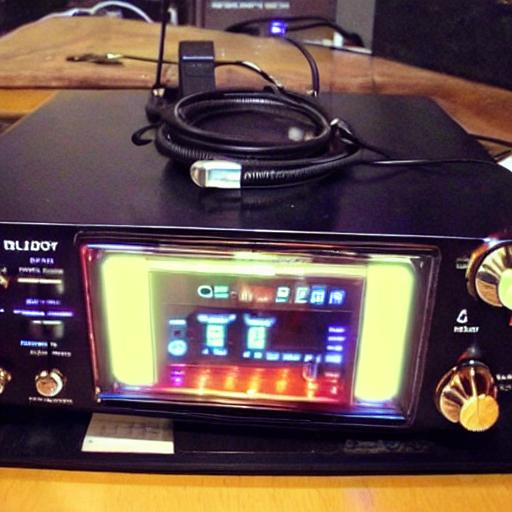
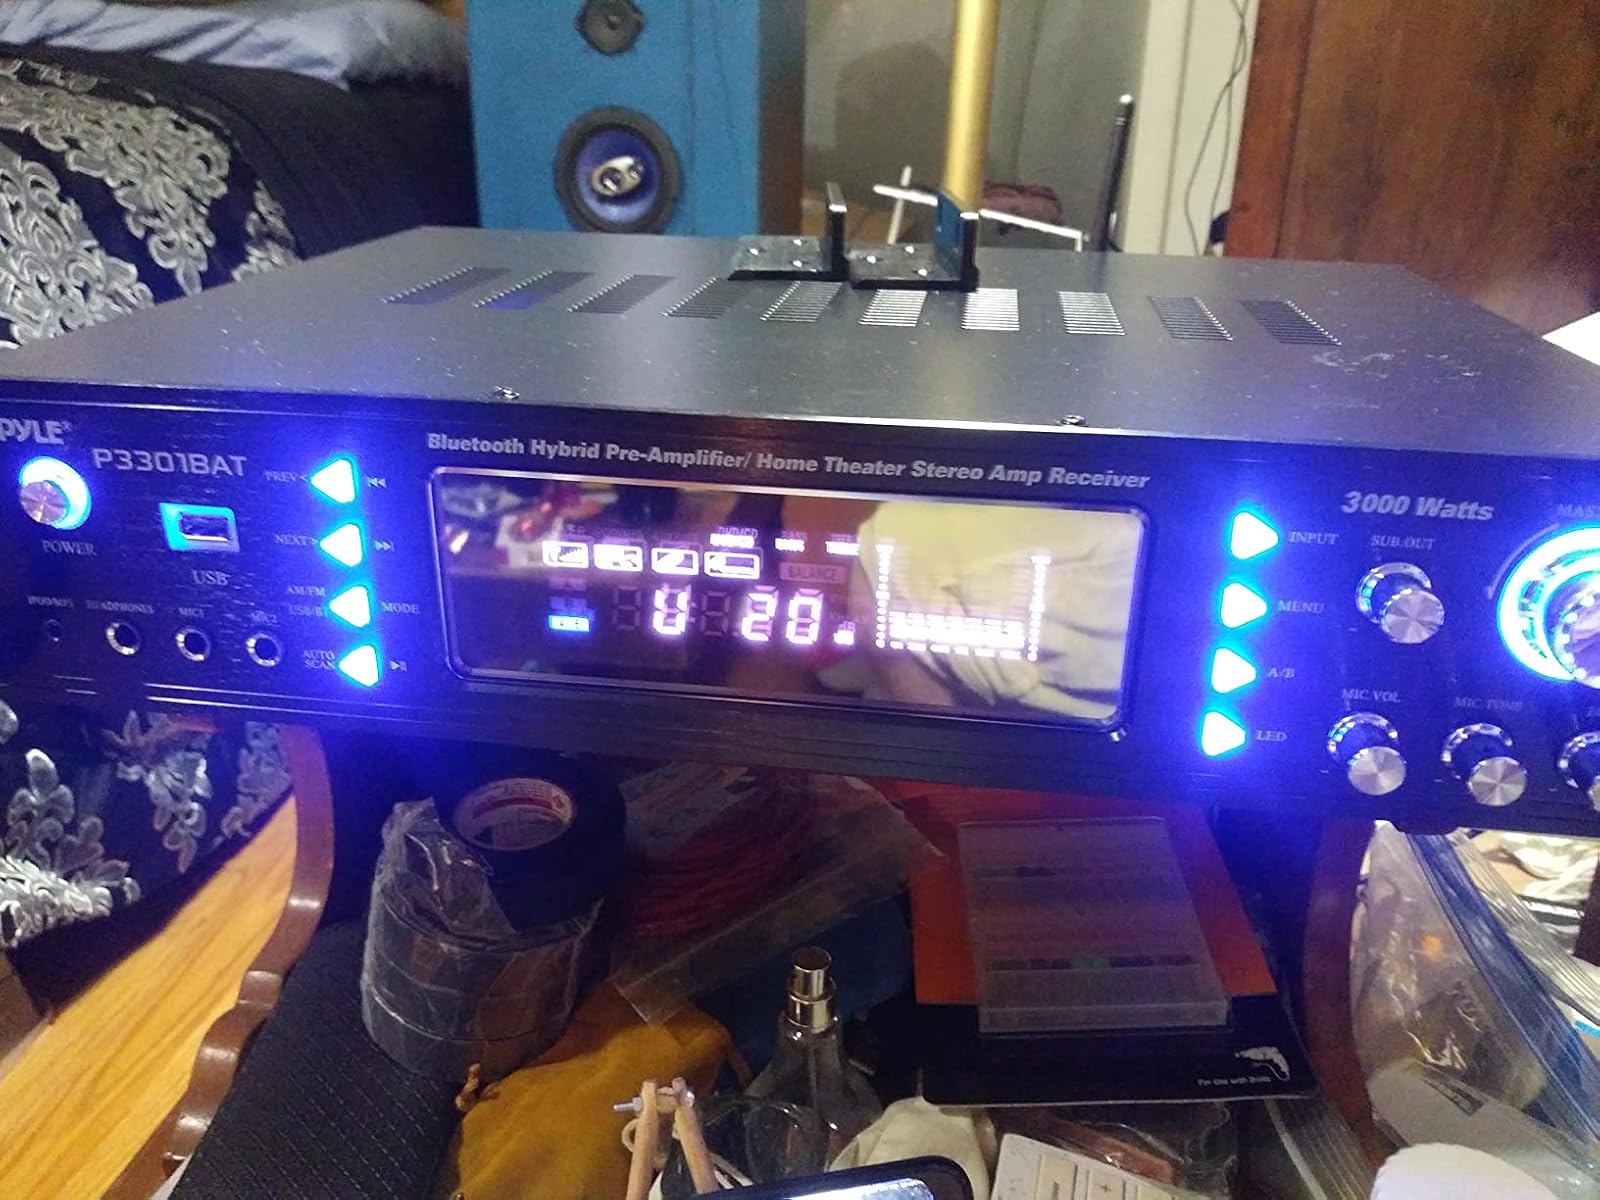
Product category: radio
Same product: no